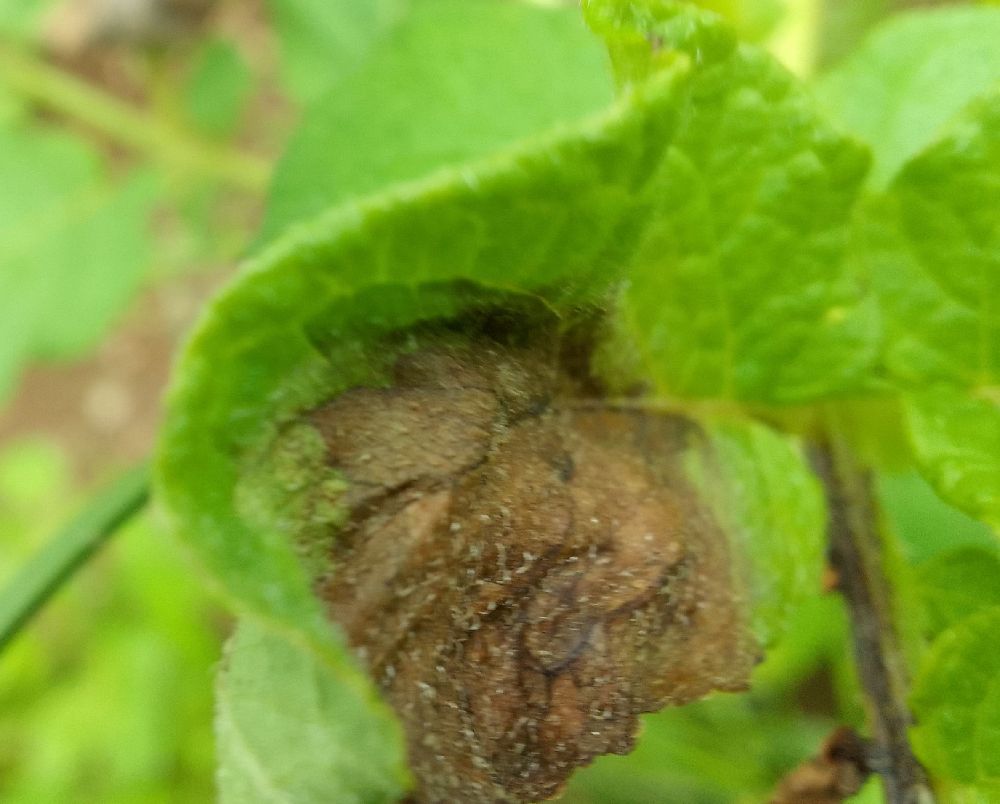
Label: Late blight